Pieter Bruegel the Elder

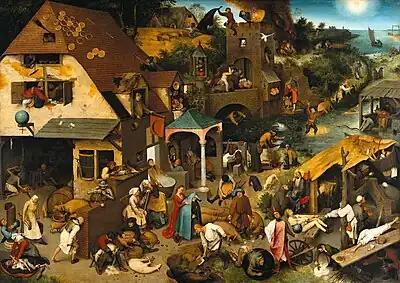
"Netherlandish Proverbs", 1559, oil on oak wood

Bruegel was born at a time of extensive change in Western Europe. Humanist ideals from the previous century influenced artists and scholars. Italy was at the end of its High Renaissance of arts and culture, when artists such as Michelangelo and Leonardo da Vinci painted their masterpieces. In 1517, about eight years before Bruegel's birth, Martin Luther created his "Ninety-five Theses" and began the Protestant Reformation in neighbouring Germany. Reformation was accompanied by iconoclasm and widespread destruction of art, including in the Low Countries. The Catholic Church viewed Protestantism and its destructive iconoclasm of art as a threat to the Church. The Council of Trent, which concluded in 1563, determined that religious art should be more focused on religious subject-matter and less on material things and decorative qualities.